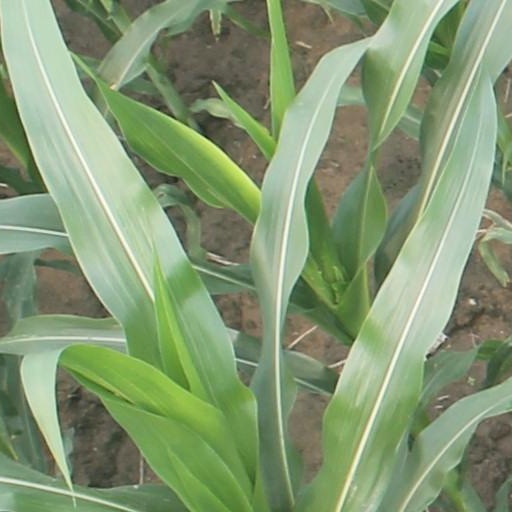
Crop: maize; corn